Dog

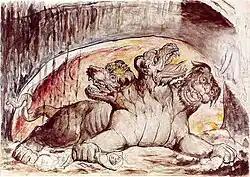
Cerberus with the gluttons in Dante's Third Circle of Hell, depicted by William Blake

A study suggests that dogs show asymmetric tail-wagging responses to different emotive stimuli. "Stimuli that could be expected to elicit approach tendencies seem to be associated with [a] higher amplitude of tail-wagging movements to the right side". Dogs can injure themselves by wagging their tails forcefully; this condition is called "kennel tail", "happy tail", "bleeding tail", or "splitting tail". In some hunting dogs, the tail is traditionally docked to avoid injuries. Some dogs can be born without tails because of a DNA variant in the T gene, which can also result in a congenitally short (bobtail) tail. Tail docking is opposed by many veterinary and animal welfare organisations such as the American Veterinary Medical Association and the British Veterinary Association. Evidence from veterinary practices and questionnaires showed that around 500 dogs would need to have their tail docked to prevent one injury.